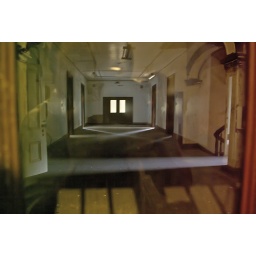
The sign on this door prohibited passage due to bad floors in this section of the hospital.